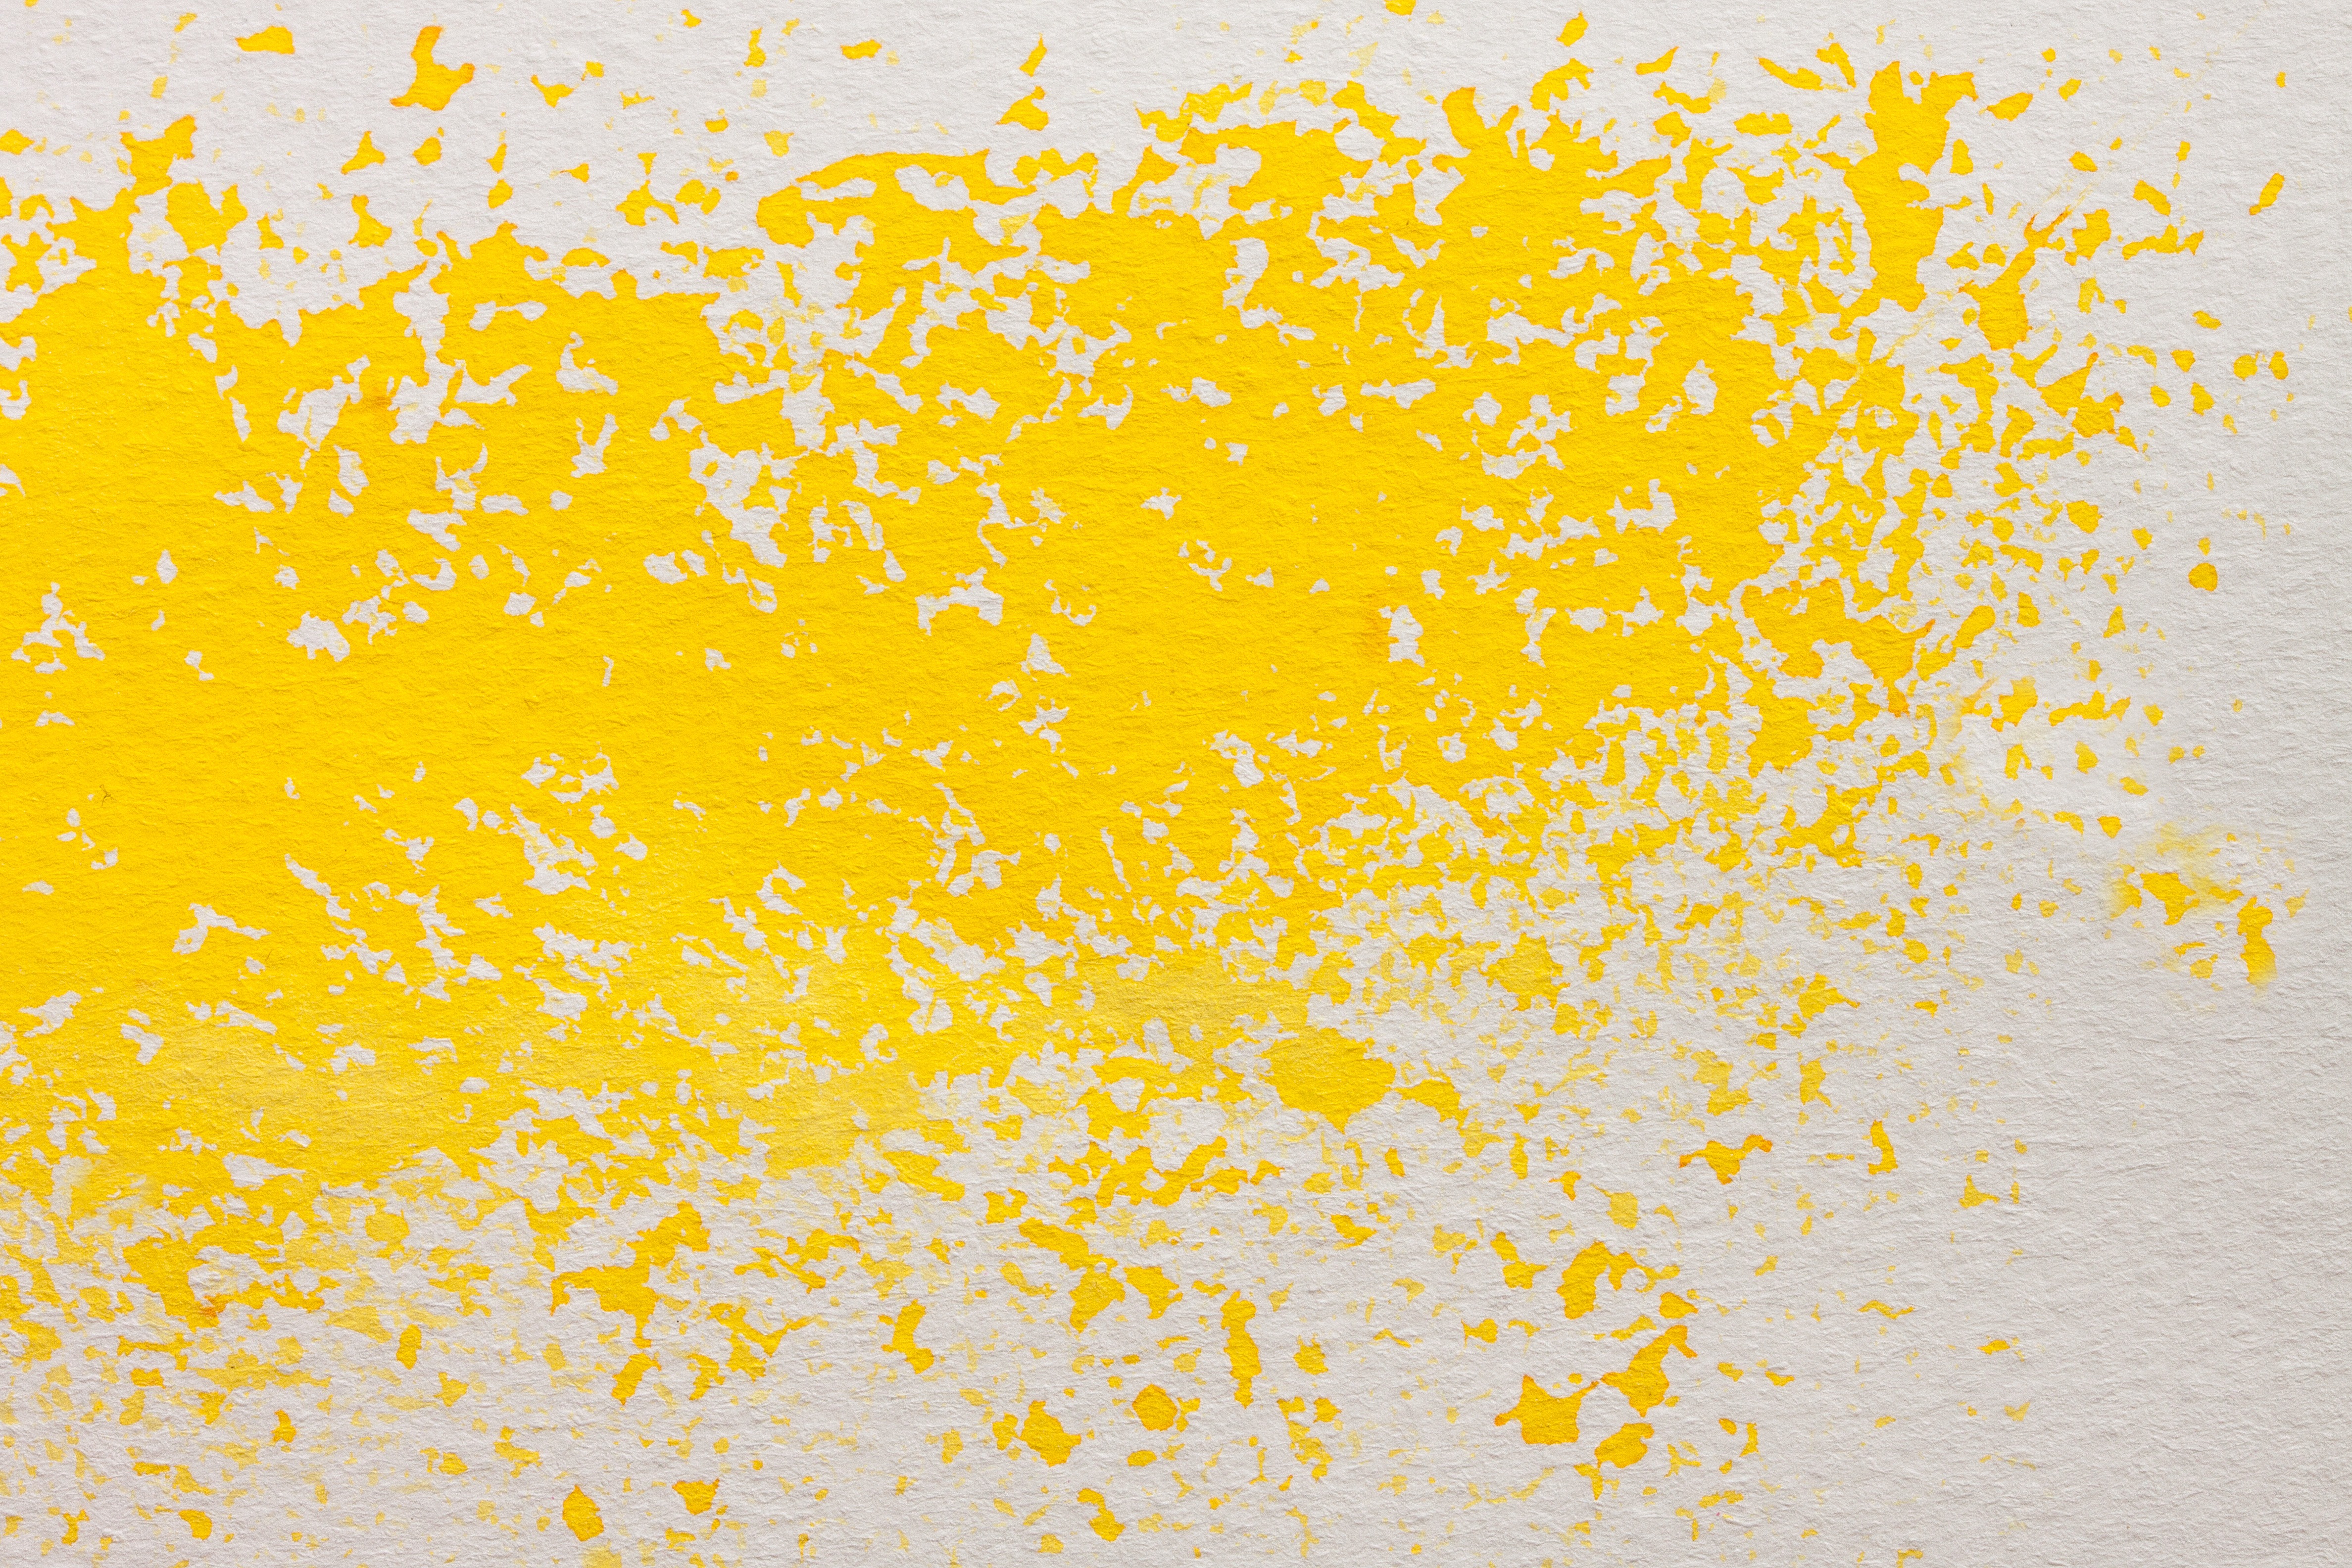
branch, leaf, line, color, serene, yellow, circle, cheerful, font, background, illustration, text, grid, image, fund, watercolour, handmade paper, painting technique, soluble in water, color sketch, not opaque, swam footprint